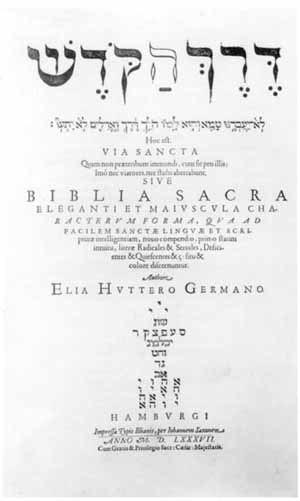
Elias Hutter, né à Gorlitz ou Ulm en 1553 et mort à Nuremberg ou Francfort, c.1605, est un hébraïste allemand.